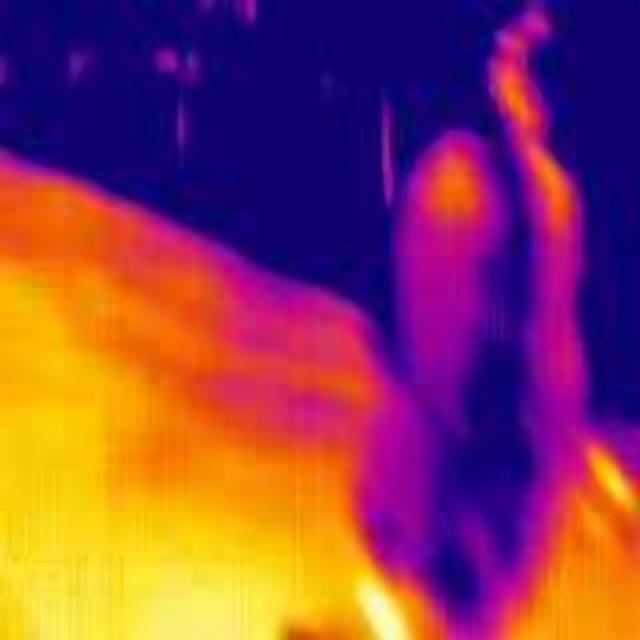
Detected objects:
label: person